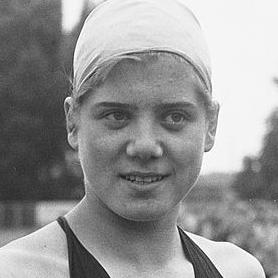
Age: 16